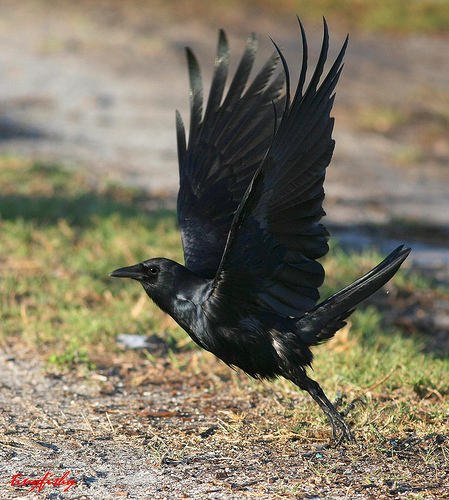
this bird is a deep black with wings that spread 4 times the size of its body.
bird has black body feathers, black breast feather, and black beakthe breast, bill and sides of the bird are the color, black.
fairly normal sized bird, the beak and head seem to be normal sized compared to body, all black.
a small bird with long black wings, and a black body.
a medium all black bird with a medium black bill and long wingspan.
this particular bird has a belly that is black and black wings
this bird is all black and has a long, pointy beak.
this bird has a black bill, with black legs and a black back.
this bird has wings that are black and has a thick bill
Species: Fish Crow